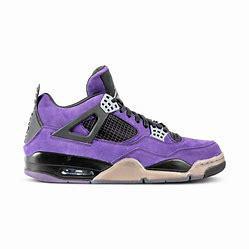
Brand: Jordan
Model: 4 Retro